Wang Chien-shien

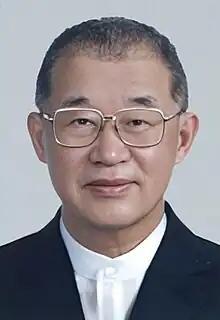

Wang Chien-shien (born 7 August 1938) is a Taiwanese politician who is the founder of the New Party. He was finance minister of the Republic of China from 1990 to 1992 and is the chairman of the Chinese Management Association (CMA) (since 1990). Wang was the President of the Control Yuan from August 2008 to August 2014.